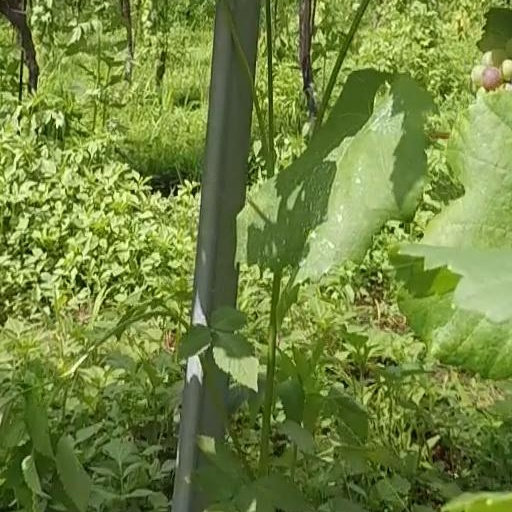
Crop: grape